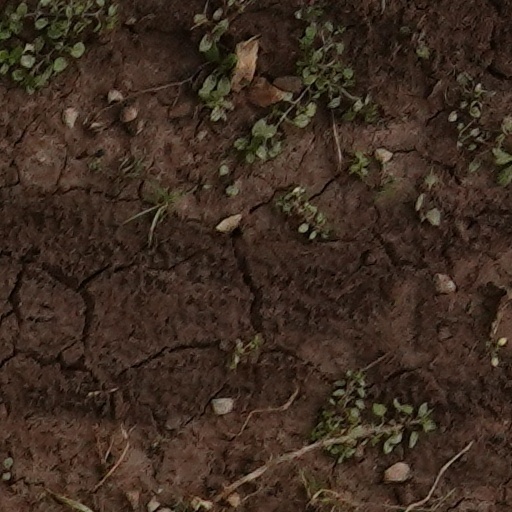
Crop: wheat